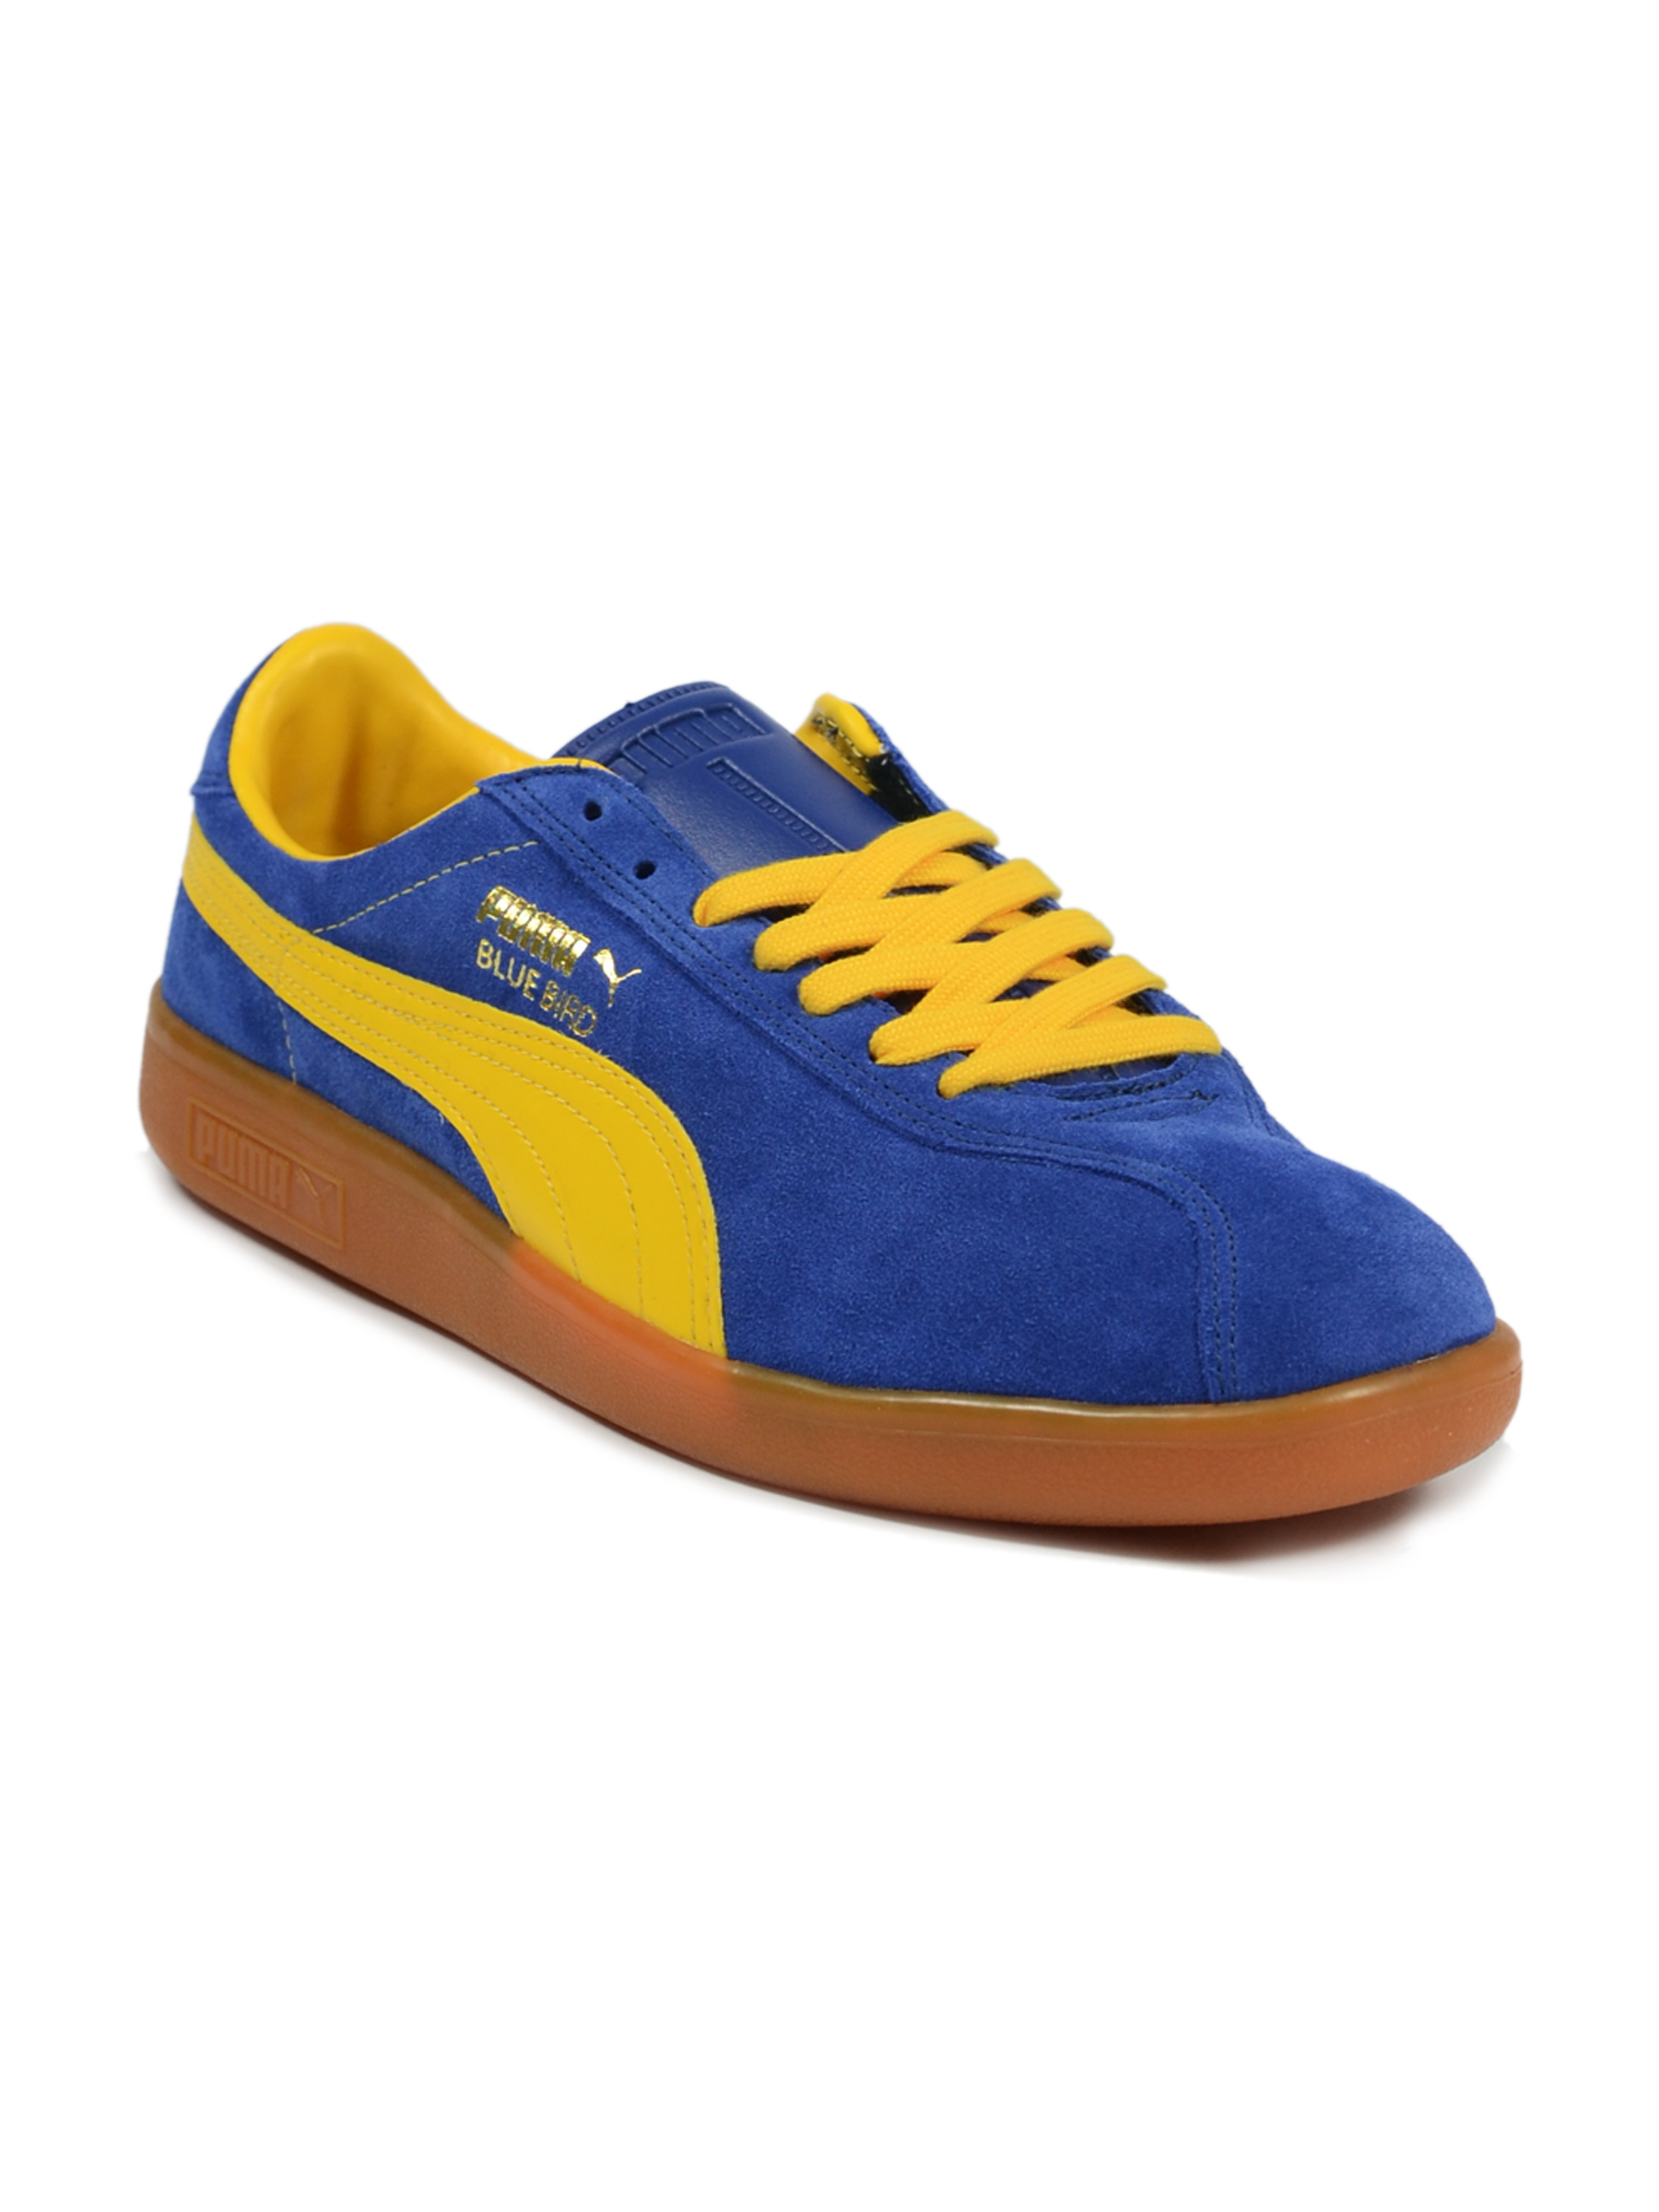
Puma Men's Bluebird Blue Yellow Shoe
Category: Footwear / Shoes / Casual Shoes
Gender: Men
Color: Blue
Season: Fall 2011
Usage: Casual